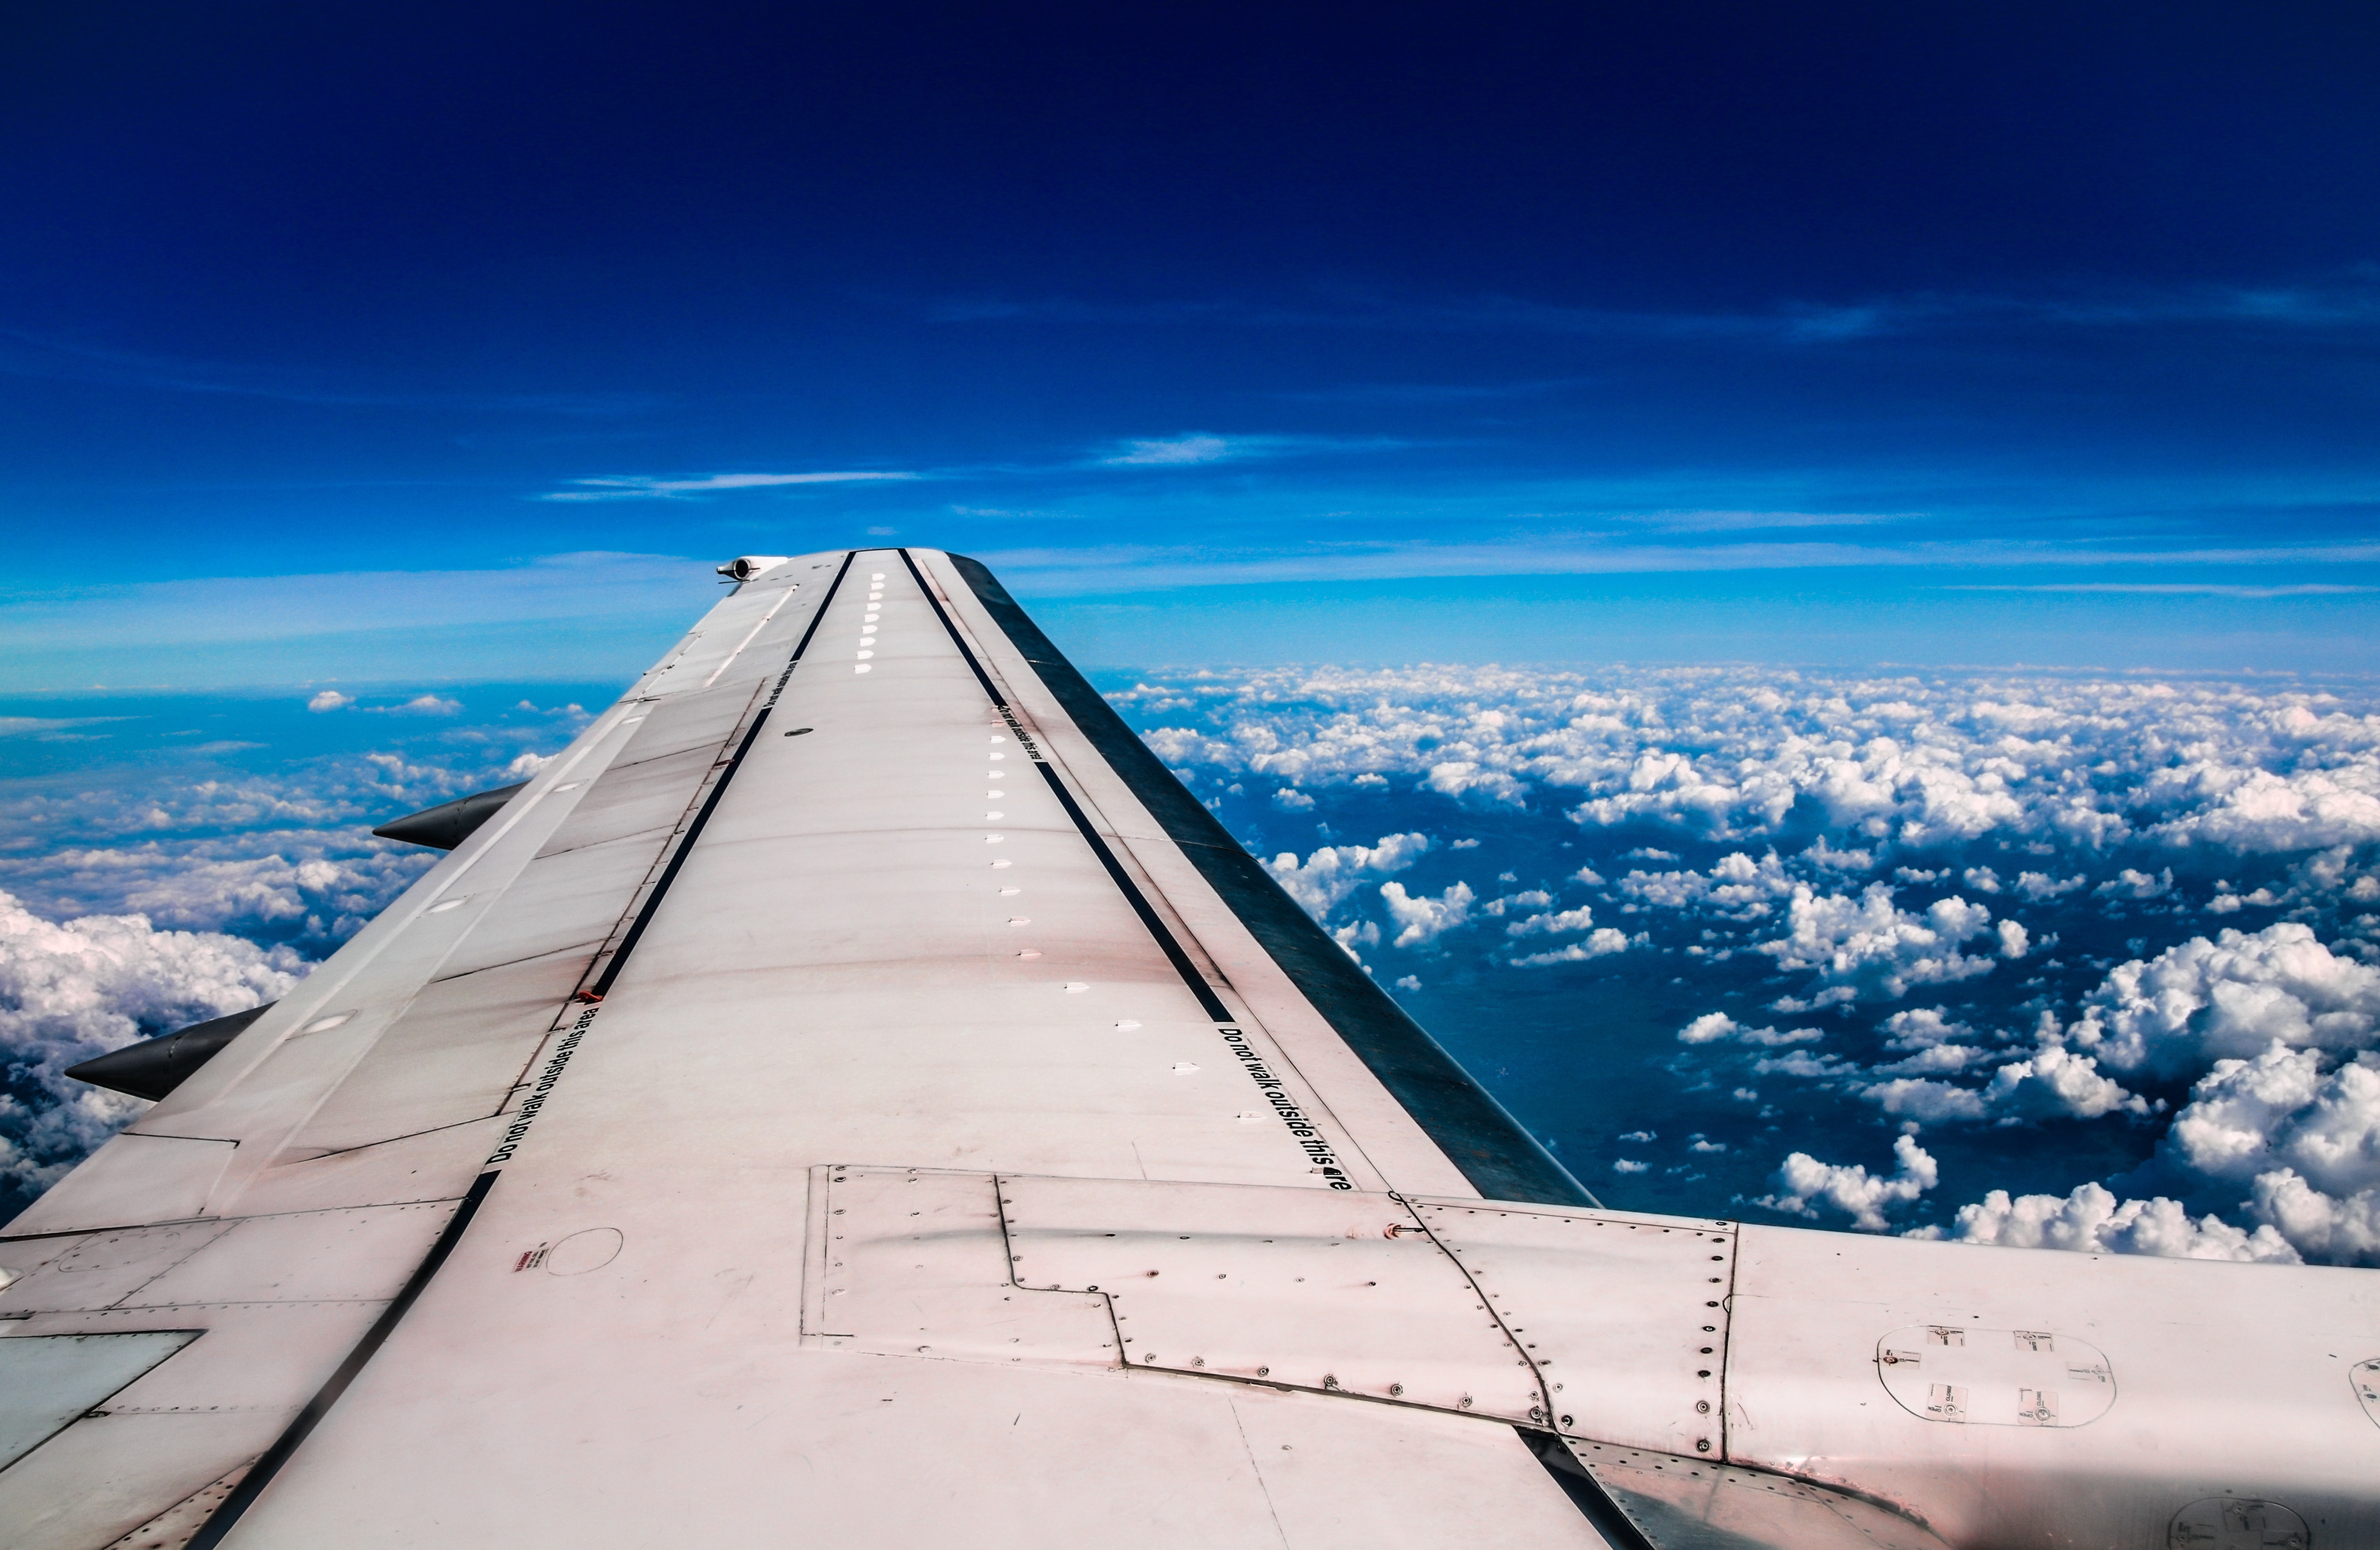
sea, ocean, horizon, wing, cloud, sky, sunlight, atmosphere, airplane, aircraft, reflection, vehicle, aviation, flight, blue, aerial photography, air travel, atmosphere of earth